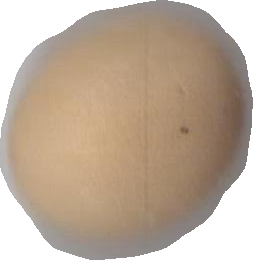
Variety: Grobogan